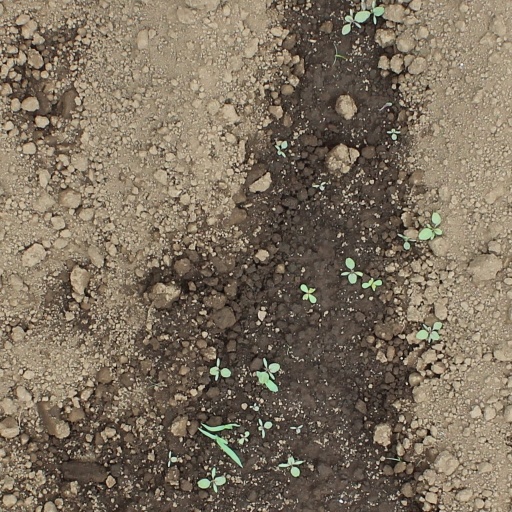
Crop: soybean